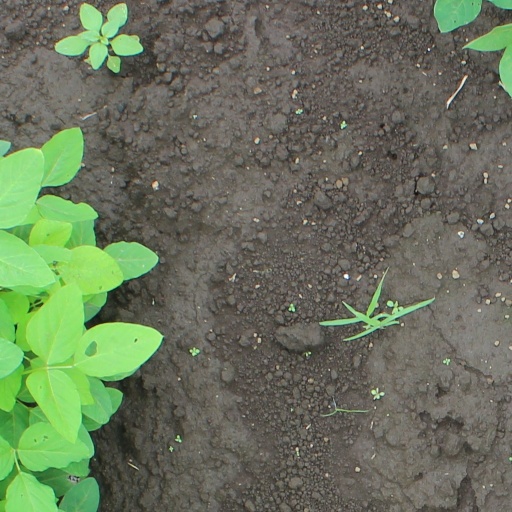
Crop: soybean